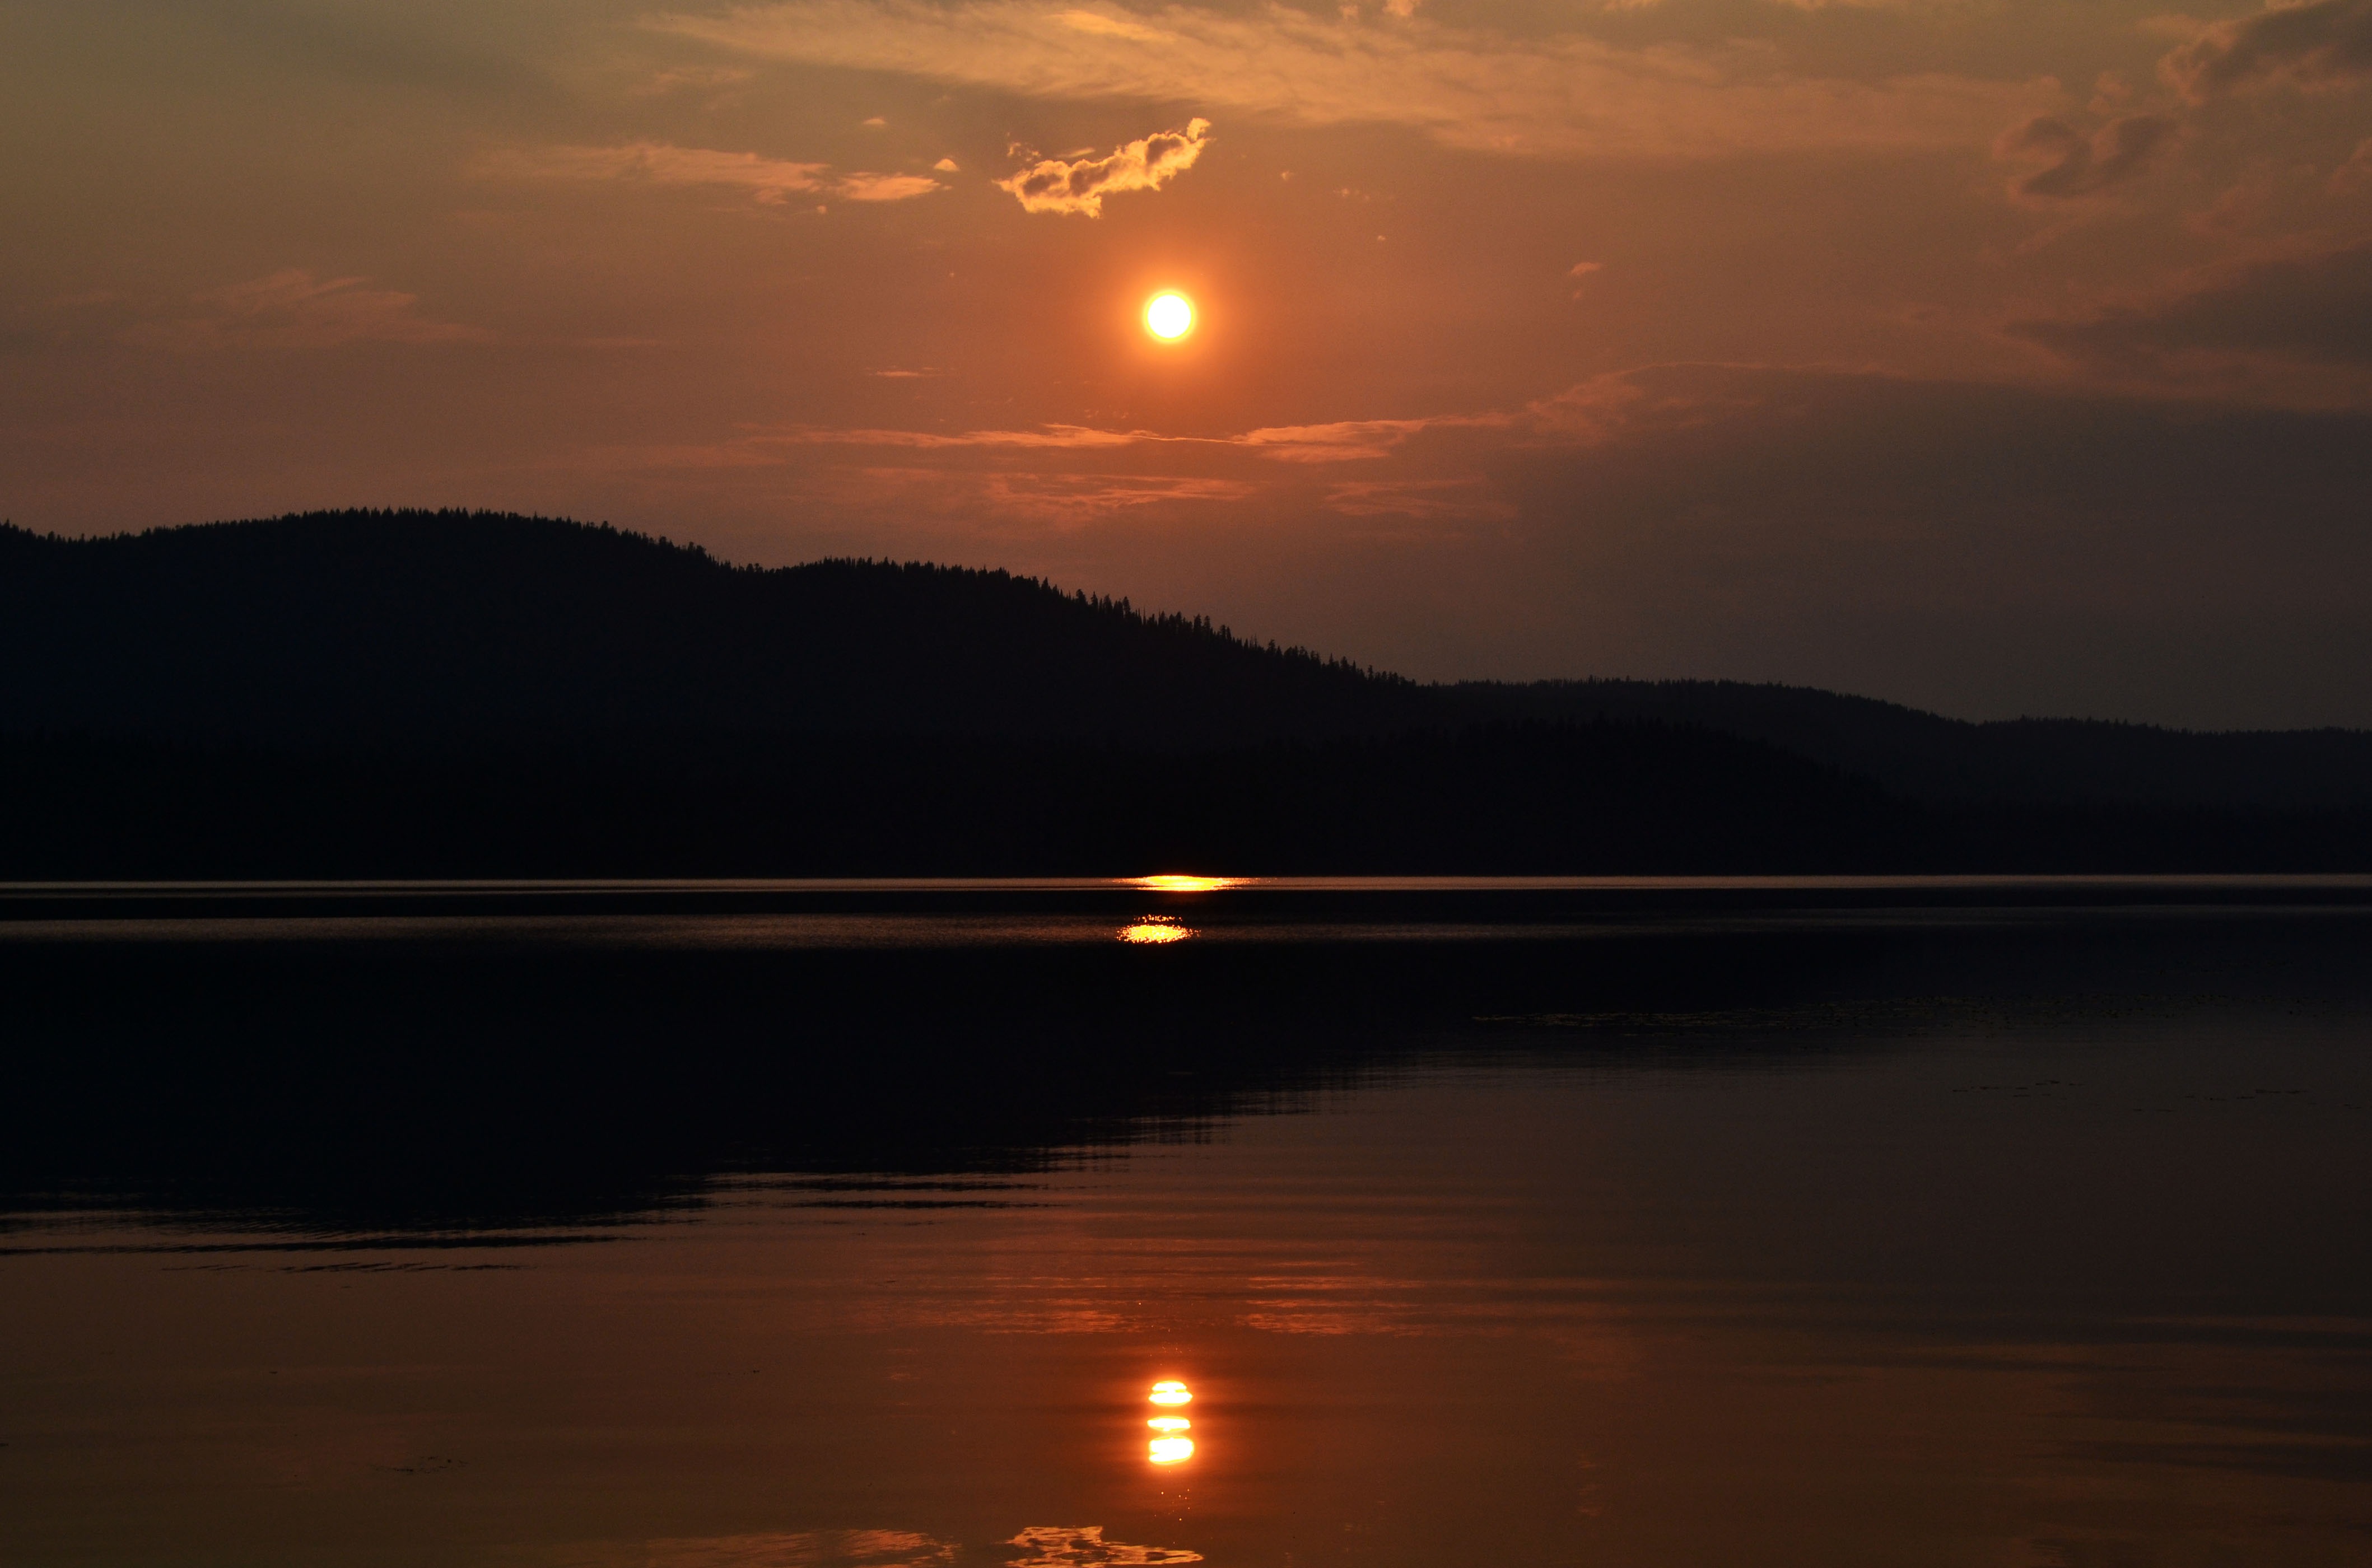
sea, water, horizon, sun, sunrise, sunset, sunlight, morning, lake, dawn, atmosphere, dusk, evening, orange, reflection, clouds, loch, afterglow, atmospheric phenomenon, red sky at morning